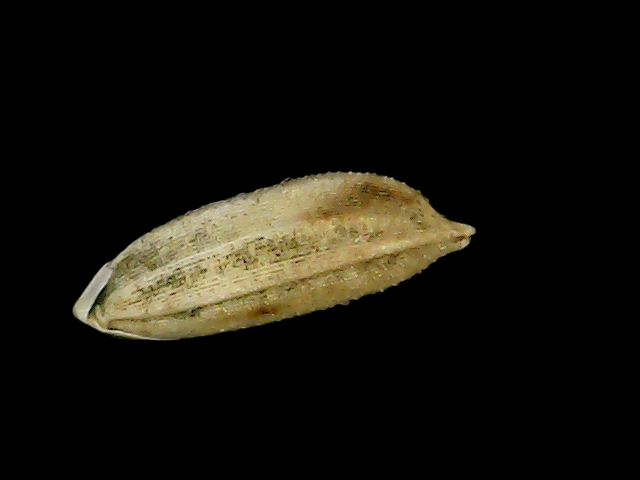
Rice variety: Bd30